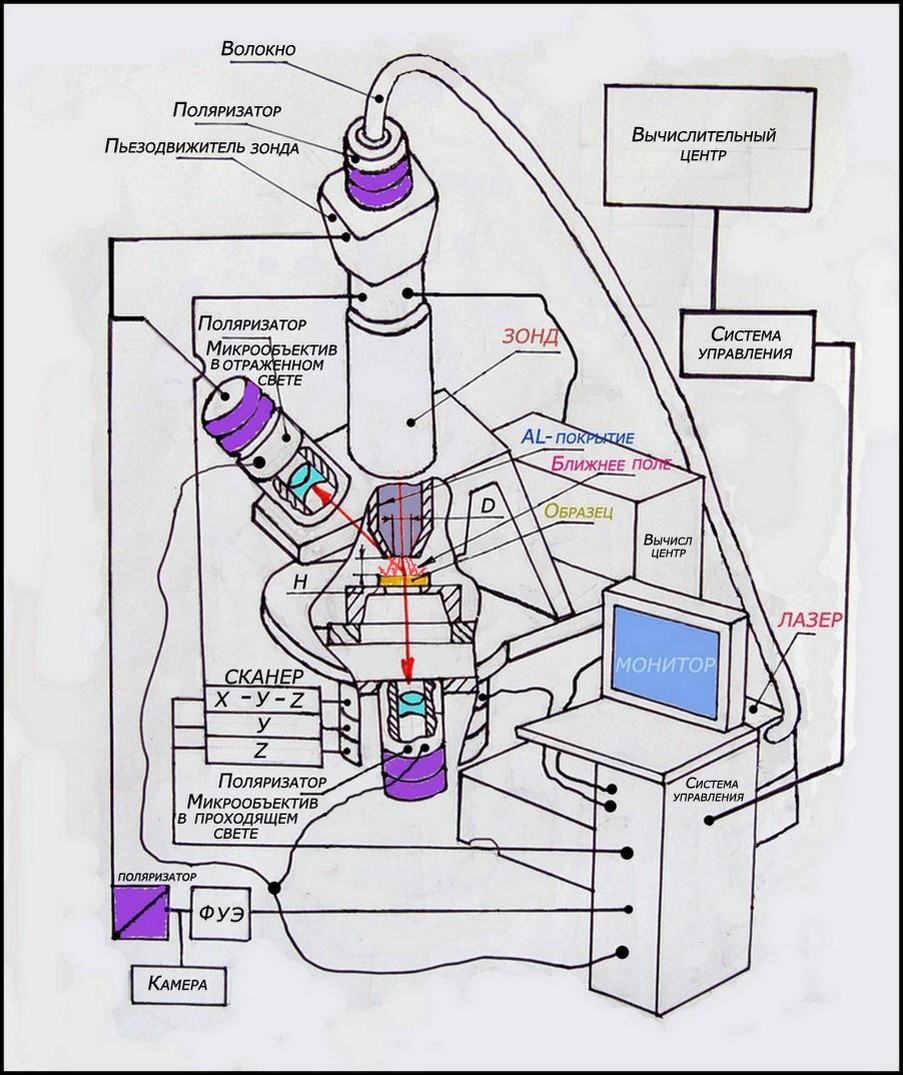
Уточнен рисунок, добавлены наименования узлов.
Specialty: lab-equipment
Image credit: Моисей